2/8th Battalion (Australia)

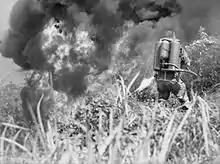
An Australian infantrymen uses a flamethrower against Japanese positions in Wewak, 1945

Sailing aboard the US troopship "Thomas Corwin", the battalion arrived off Aitape on 12 November and came ashore aboard several landing craft. After moving into a camp around Korako, they began minor patrolling operations and reconnaissance around Anamo. The 19th Brigade was initially tasked with securing the area between around the Driniumor, Danmap and Danimul Rivers, and throughout the final months of the war, the battalion took part in clearing the area around the Danmap, relieving the 2/4th Battalion around Idakaibul, which was secured as a patrol base before pushing the Australian line towards the east, capturing several features between there and Malin and fighting numerous small scale patrol actions. Throughout the final stages of 1944, the 2/8th established a battalion defensive position around Anamo and further patrols were sent out before the battalion moved to the mouth of the Danmap around Luain, with a detachment further inland around Idakaibul.